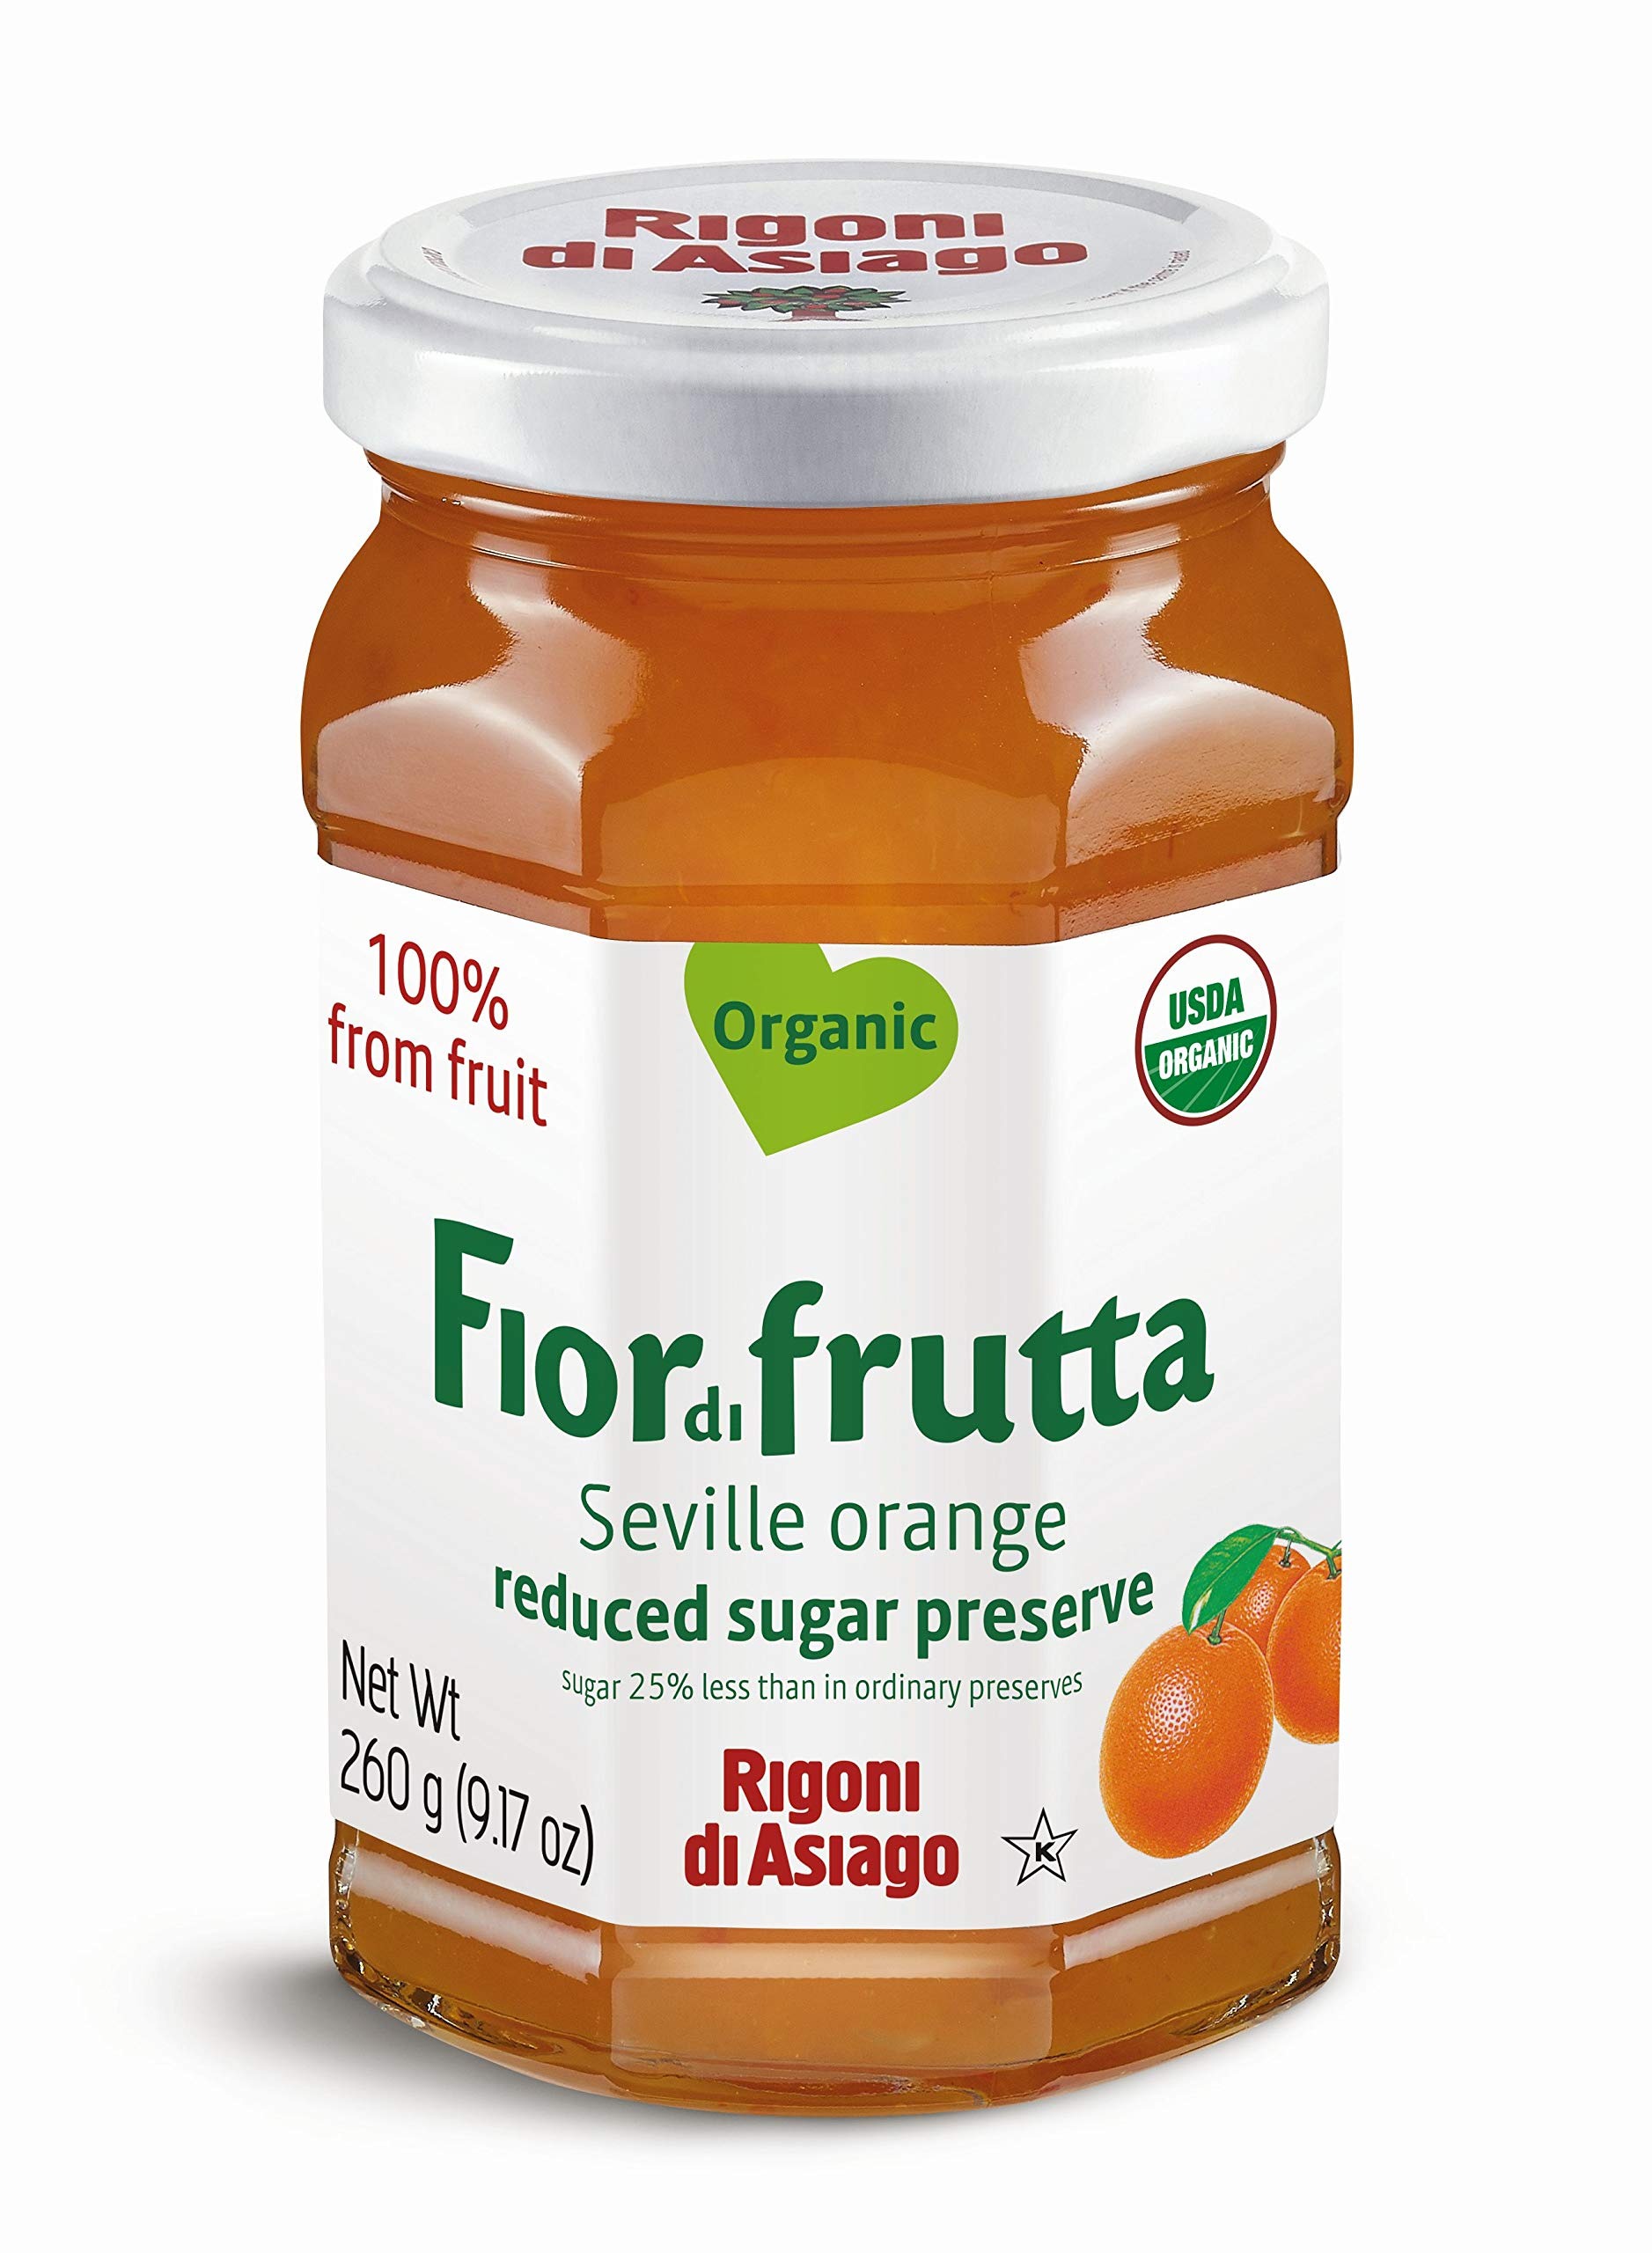
Item Name: Rigoni Di Asiago Fiordifrutta Fruit Spread, Seville Orange, Organic, 9.17 oz
Bullet Point 1: A bitter, deliciously tart flavor. Our bitter oranges are harvested by hand in the Etna area of Sicily
Bullet Point 2: Excellent combined with coffee desserts, yogurt and smoothies.
Bullet Point 3: It goes well with mortadella, fresh goat cheese and Taleggio
Bullet Point 4: Great with breakfast and on bread and makes wonderful tarts and cakes
Bullet Point 5: Organic; Non GMO; kosher certified and gluten free
Value: 9.2
Unit: Ounce

Price: 25.38